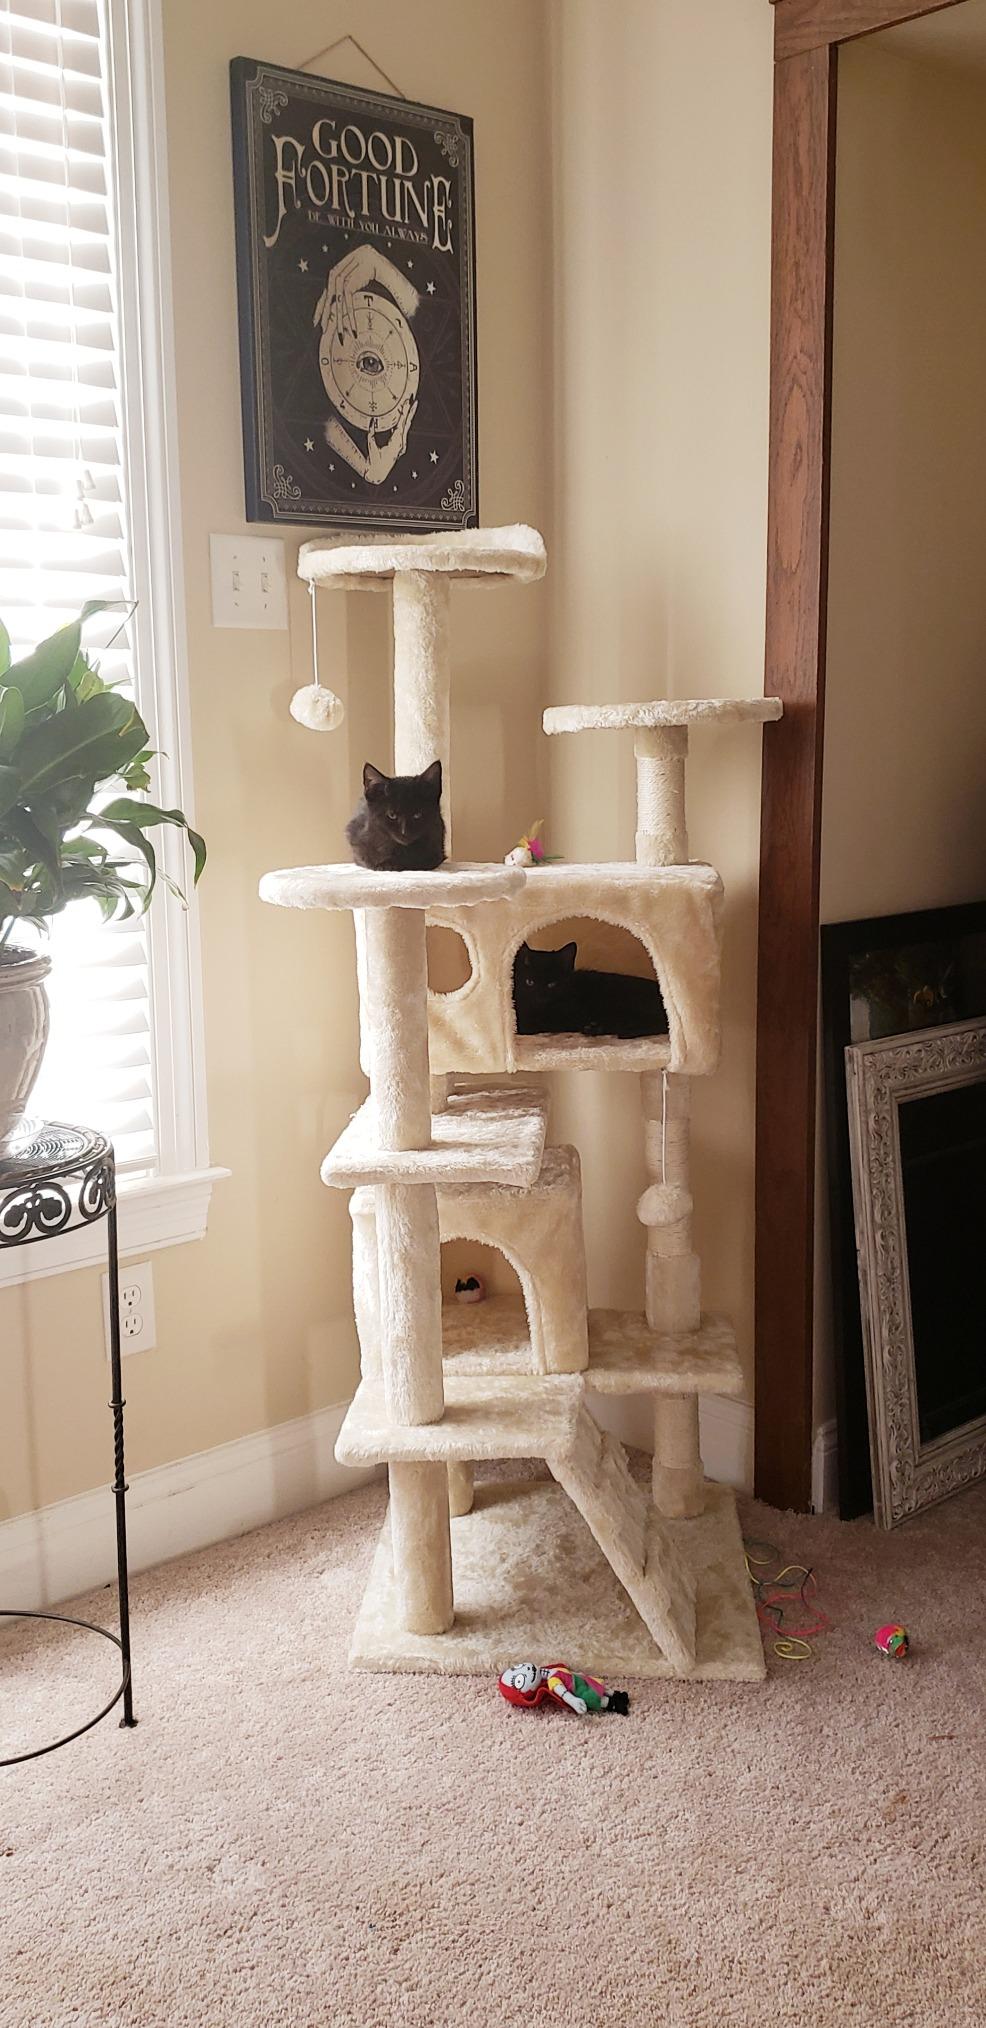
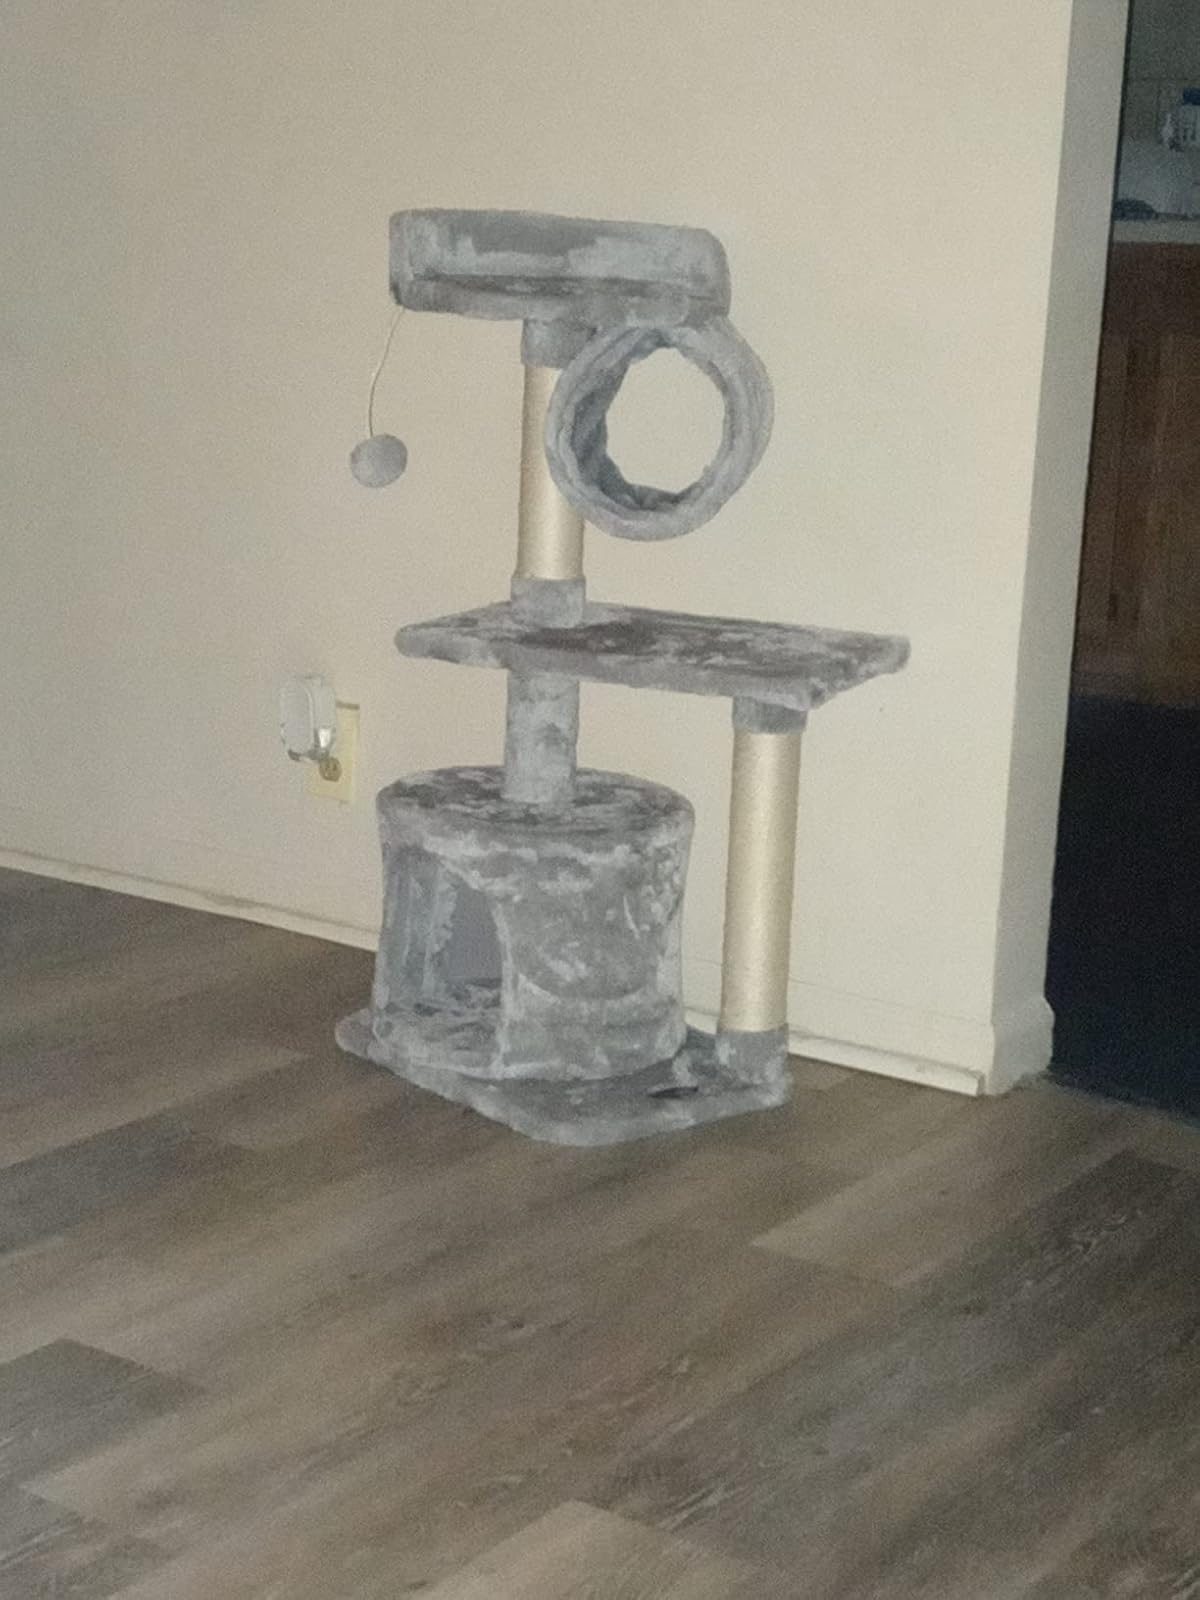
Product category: items_cat tree
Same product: no